Heraklion Archaeological Museum

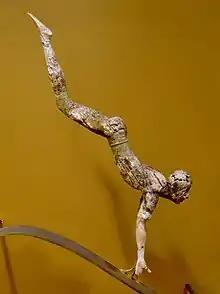
The bull leaper, an ivory figurine from the palace of Knossos

The museum holds the great majority of the finds from the Minoan palace at Knossos and other Minoan sites in Crete.